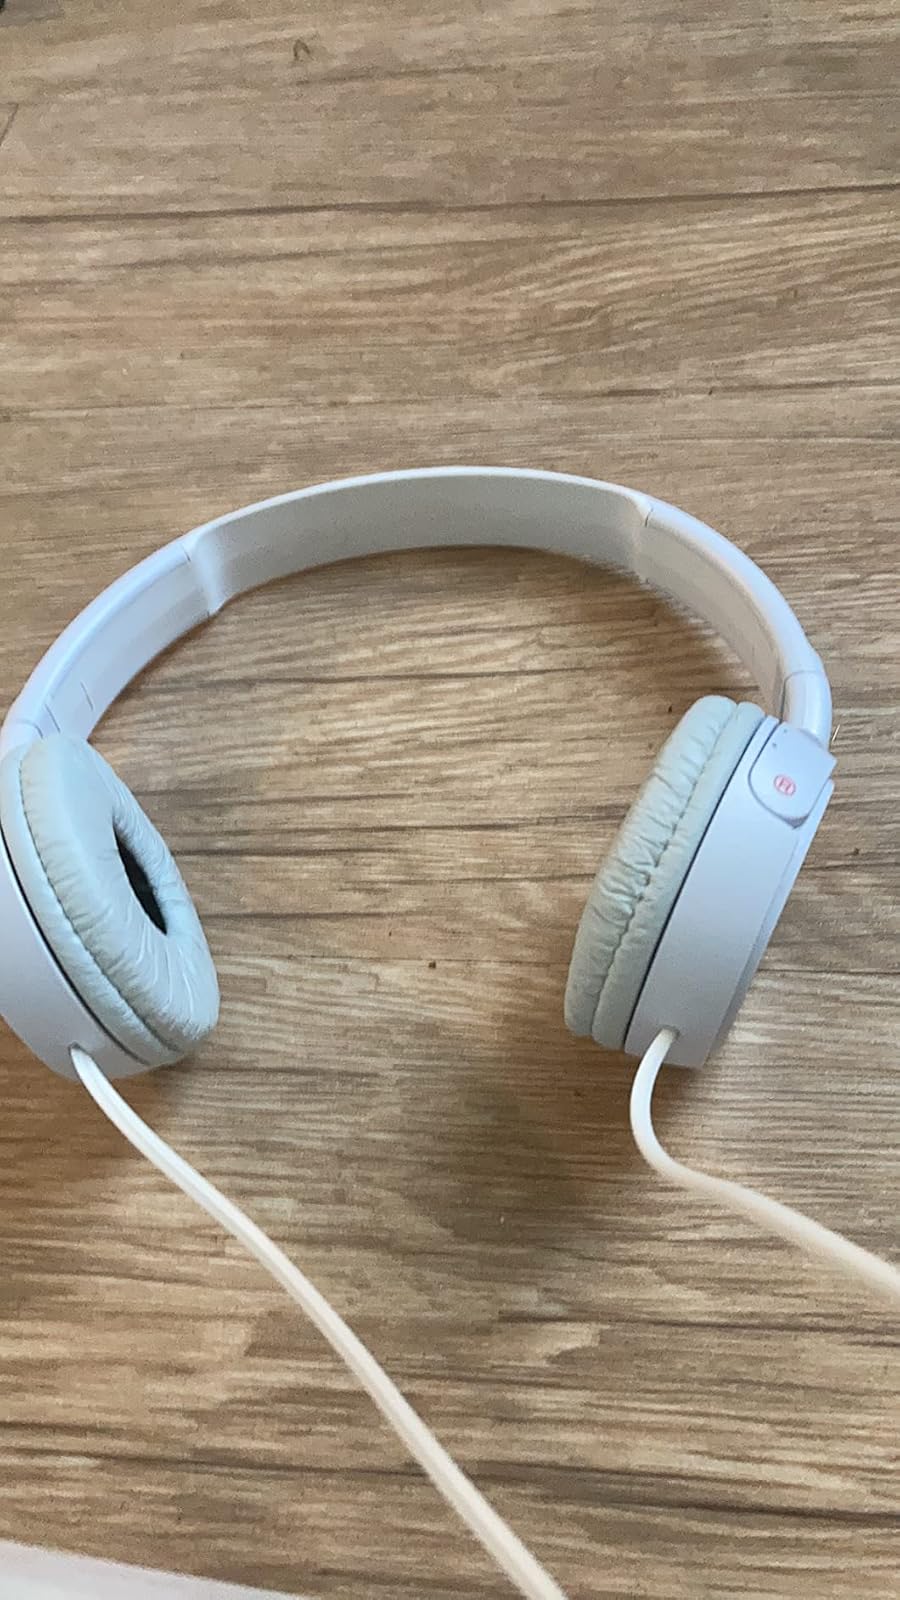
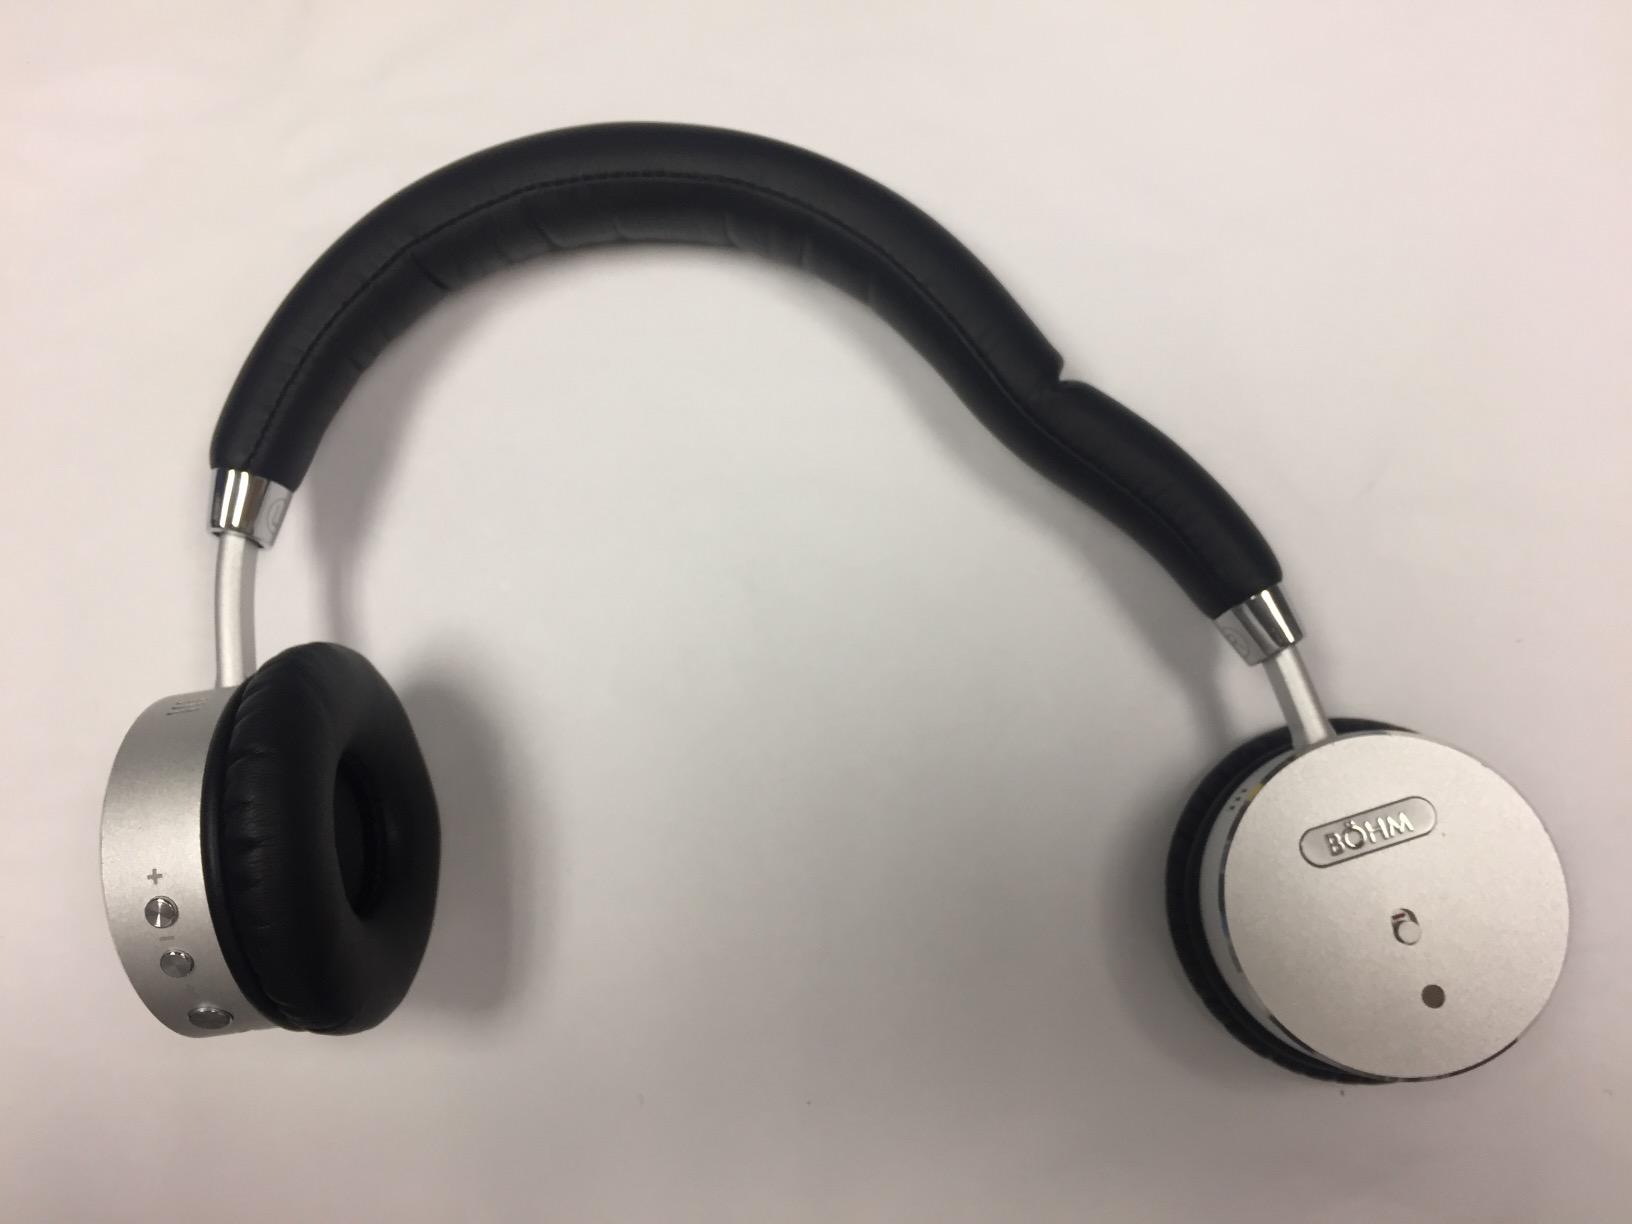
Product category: headphones
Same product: no